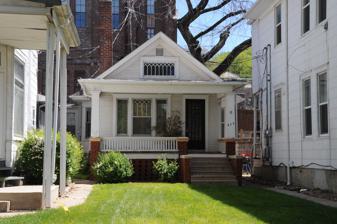
Building: Jean and Inez Bregant House
Country: United States of America
Year built: 1912
Historic house in Iowa, United States United States historic place Jean and Inez Bregant House U.S. National Register of Historic Places Show map of Iowa Show map of the United States Location 517 S. 4th St. Council Bluffs, Iowa Coordinates 41°15′22.4″N 95°50′58.3″W / 41.256222°N 95.849528°W / 41.256222; -95.849528 Area less than one acre Built 1912 Architectural style Bungalow / Craftsman NRHP reference No. 13000832 Added to NRHP October 16, 2013 The Jean and Inez Bregant House , also known as The Little Peoples' House , is a historic building located in Council Bluffs, Iowa , United States .  The Bregants were little people who worked as Vaudeville performers. This 1½-story Craftsman was one of the few houses built in the United States for little people. The rectangular frame structure sits at the back of its lot.  The house was built by Inez's parents, whose house was immediately to the south, after Jean and Inez retired from performing.  It features a polygonal bay on the north side, and rectangular bay on the south, and a full size bungloid porch across the front.  The interior has four rooms and a bath.  Because the Bregants loved to entertain, the rooms, doorways and furnishings accommodated full-size people. However, it also had a miniature clawfoot bathtub , stove, a low fireplace mantel , built-in benches that sat low-to-the-ground, as well as other scaled-down details.  After Inez died in 1969, the house was home to average sized people who undid some of its original details.  It is now owned by Preserve Council Bluffs who is restoring it to its original condition.  The house was listed on the National Register of Historic Places in 2013. References